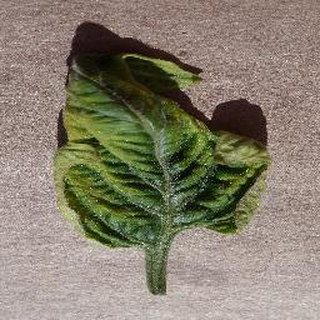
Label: tomato_yellow_leaf_curl_virus